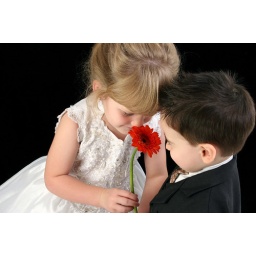
Four year old girl and two year old boy in formal dress and suit smelling flower together. Shot in studio over black.